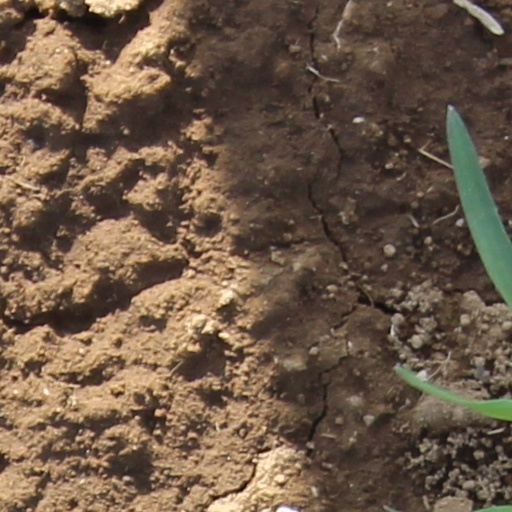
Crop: wheat